Meråker Line

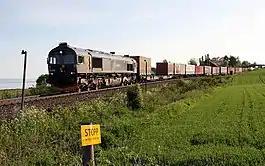
Container train hauled by a CD66 locomotive from CargoNet in Malvik Municipality

The Meråker Line ( [ˈmeːroːkərˌbɑːnən]) is a railway line which runs through the district and valley of Stjørdalen in Trøndelag county, Norway. The line branches off from the Nordland Line at Hell Station and runs eastwards to the Norway–Sweden border, with Storlien Station acting as the border station. From there, the line continues as the Central Line. Traditionally, the Meråker Line was regarded as the whole line from Trondheim Central Station to the border, a distance of . There are two daily passenger train services operated by SJ Norge and a limited number of freight trains hauling lumber and wood chippings.